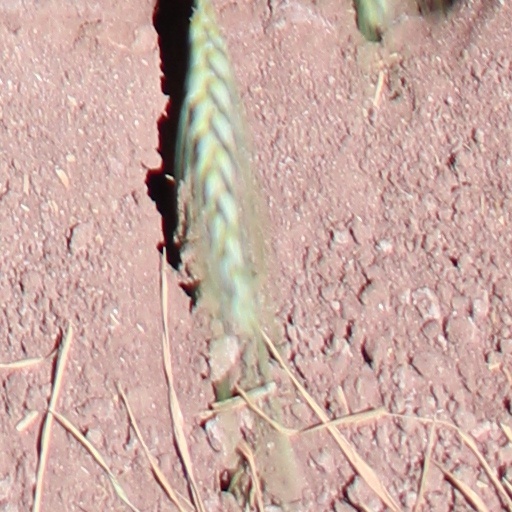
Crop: wheat